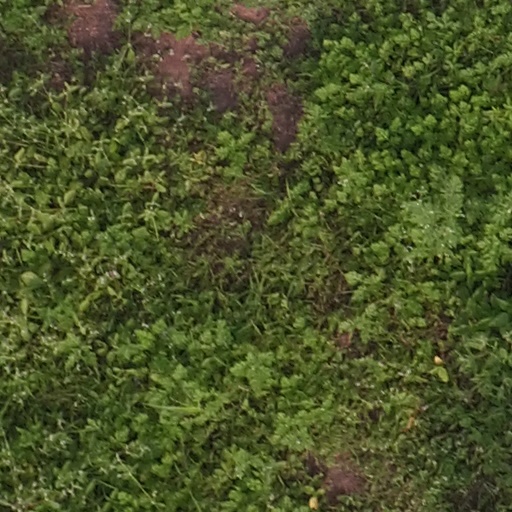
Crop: maize; corn